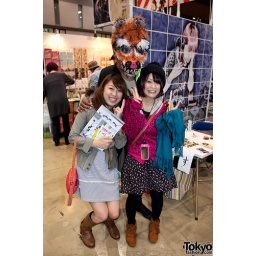
A tiger and two cute Japanese girls at Design Festa #32 in Tokyo, Japan in November of 2010.